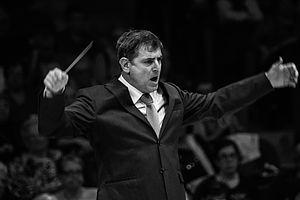
Salvador Brotons i Soler est un compositeur et chef d'orchestre espagnol, d'origine catalane.